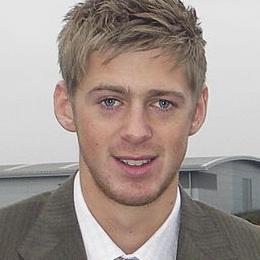
Age: 22